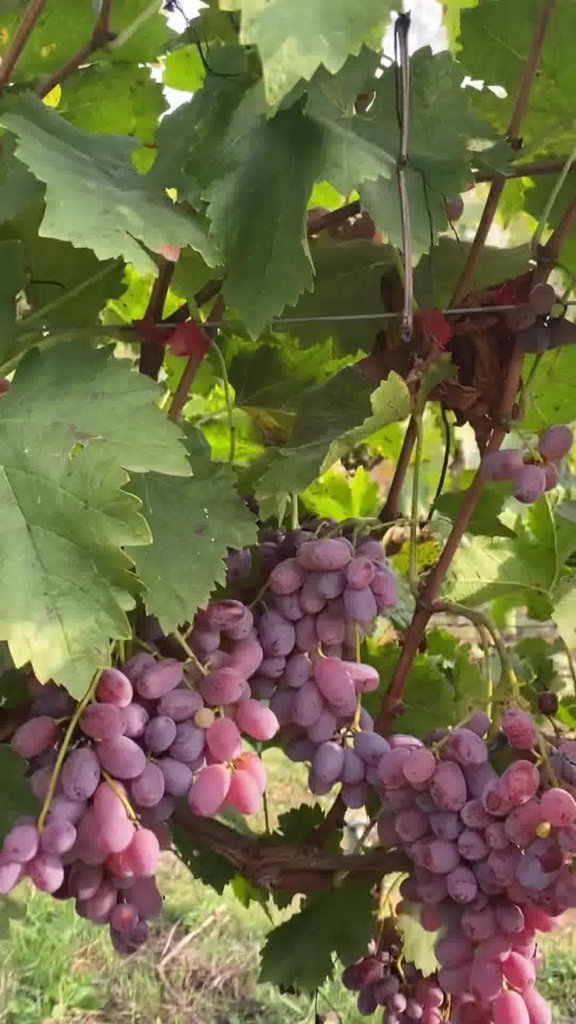
Berries visible: 131
Grape clusters: 6